Pseudorhabdosynochus jeanloui

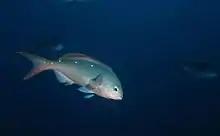
The Pacific creolefish, "Paranthias colonus" is the host of "Pseudorhabdosynochus jeanloui"

"Pseudorhabdosynochus jeanloui" is a small monogenean, 0.6-0.0 mm in length. The species has the general characteristics of other species of "Pseudorhabdosynochus", with a flat body and a posterior haptor, which is the organ by which the monogenean attaches itself to the gill of is host. The haptor bears two squamodiscs, one ventral and one dorsal.